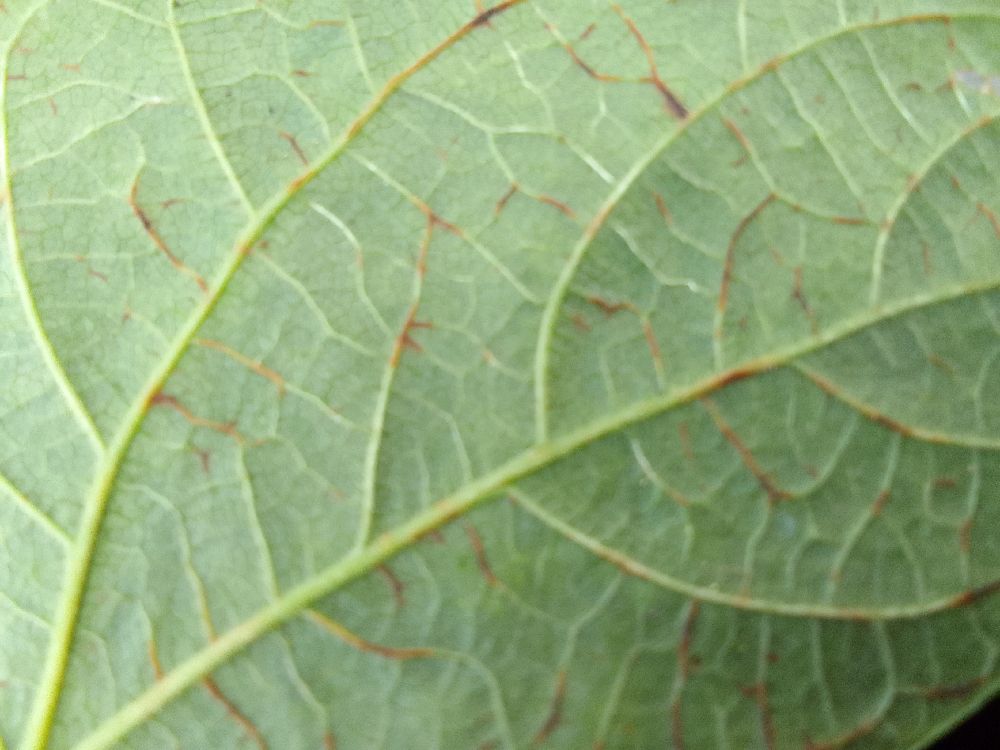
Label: anthracnose